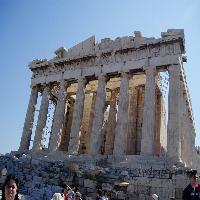
Weather: sun or clear